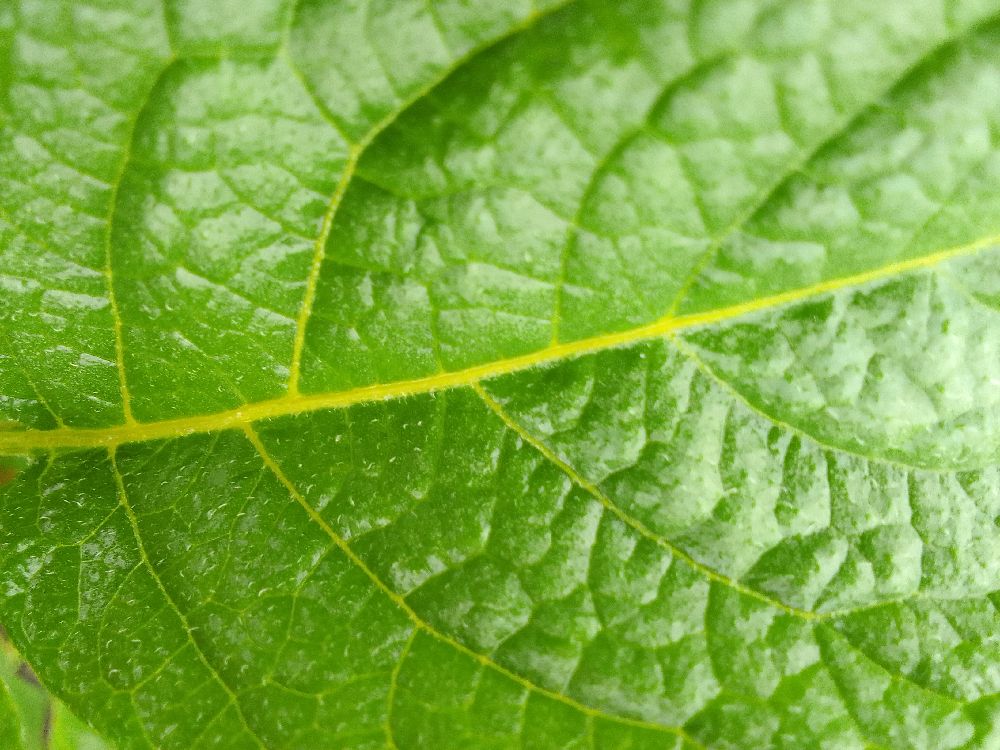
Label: Healthy